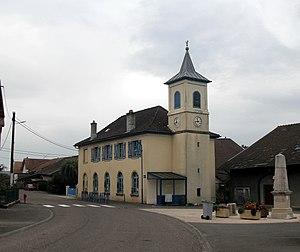
L'ancienne temple mennonite de Raynans - Aujourd'hui, l'école primaire